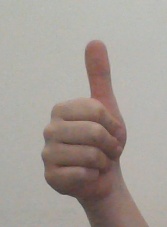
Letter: aleff